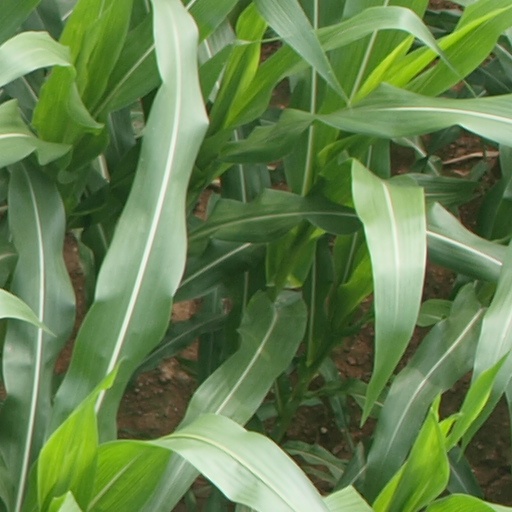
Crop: maize; corn